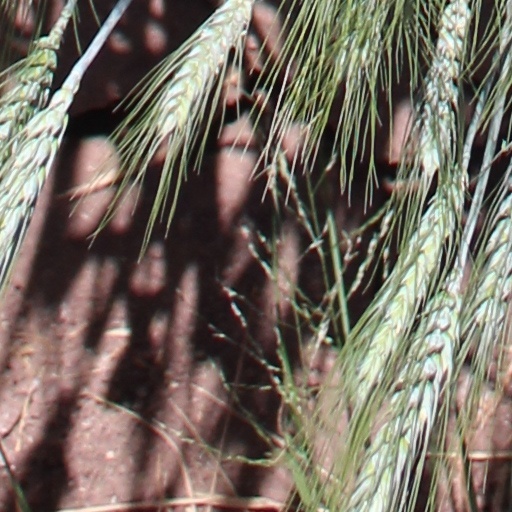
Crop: wheat